Answer in natural language. Considering the relative positions, is bin above or below brown top white leg dining table? Choose between the following options: above or below
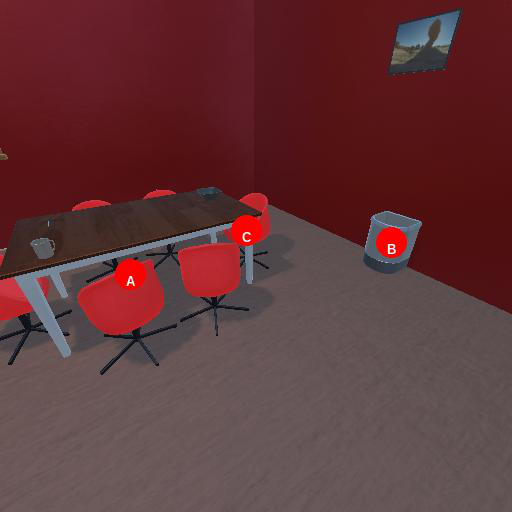
<answer>above</answer>